Spanglish (film)

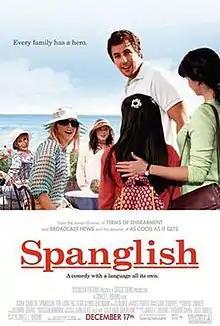
Theatrical release poster

Spanglish is a 2004 American romantic comedy-drama film written and directed by James L. Brooks, and starring Adam Sandler, Téa Leoni, Paz Vega and Cloris Leachman.